Philippe Maystadt

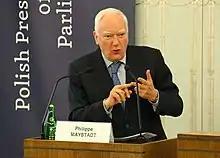
Maystadt in 2011

Philippe M.P.J. Maystadt (14 March 1948 – 7 December 2017) was a Belgian politician who served as Minister for Economic Affairs, Minister of Finance, and Deputy Prime Minister. He was President of the European Investment Bank (EIB) from 2000 to 2011.